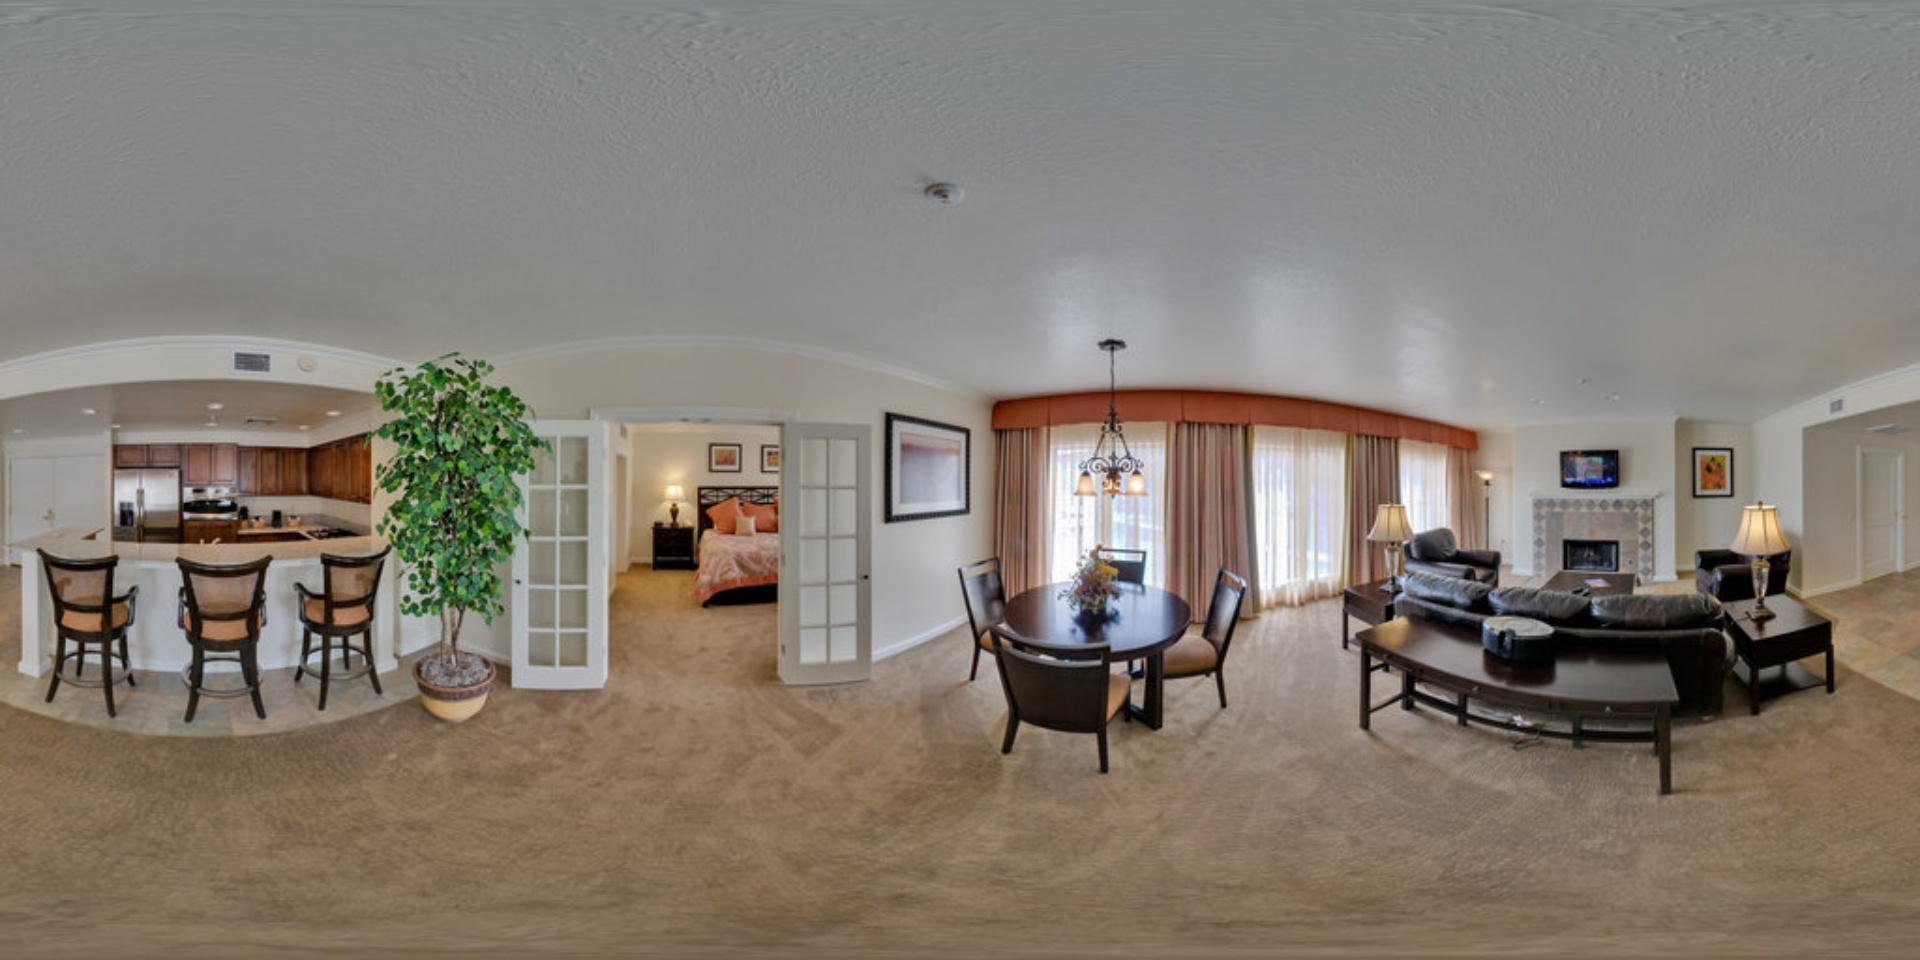
Referred object: the tall potted plant by the doorway

Referred object: turn slightly right to find the round dining table

Referred object: the armchair opposite the fireplace